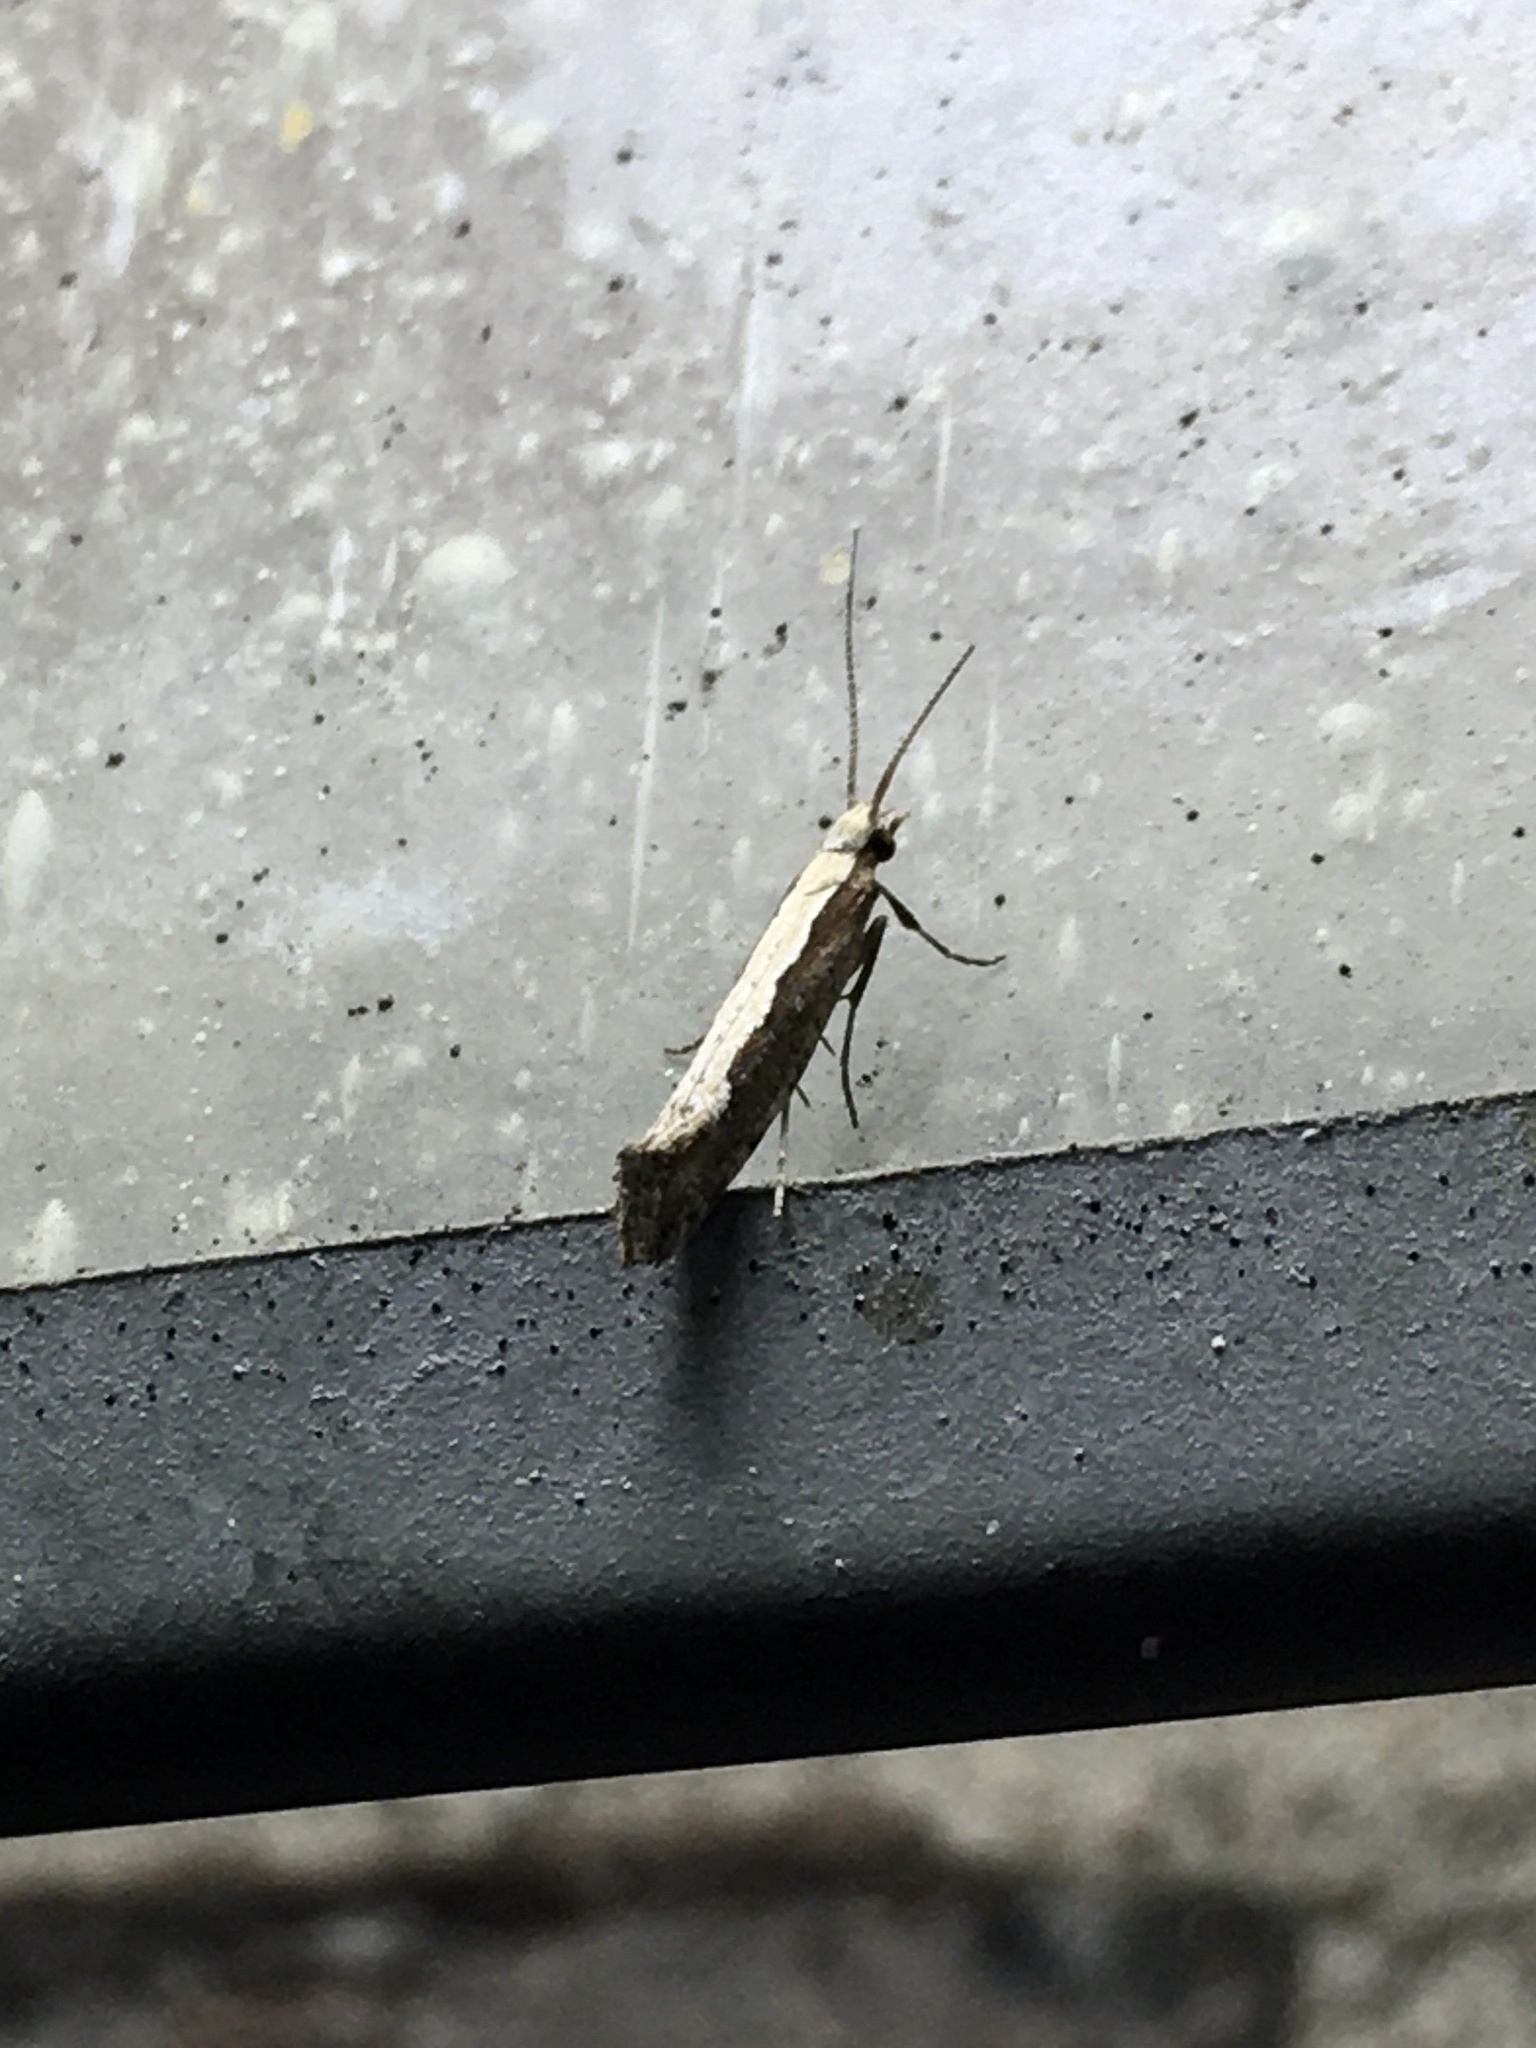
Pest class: diamondback_moth